Look What You Made Me Do

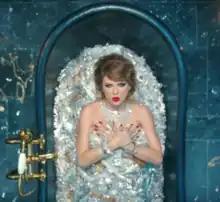
The bathtub scene in the music video. The diamonds used were said to be authentic and worth over $10 million, and a lone dollar bill can be seen.

Swift has said that part of the premise of the video is rooted in the idea that, "If everything you write about me was true, this is how ridiculous it would look." It is a satirical send-up of media theories about her true intentions that have little validity. The video begins with an overhead shot of a cemetery before the camera zooms in on a grave with a headstone that reads "Here lies Taylor Swift's reputation." After that, a zombie Swift, wearing the dress from her "Out of the Woods" music video, crawls out of the grave before proceeding to dig another grave for her Met Gala 2014 self. The next scene shows Swift in a bathtub filled with diamonds, with a necklace spelling out "No" next to a ring, supposedly sending up tabloid press rumors of her past romantic relationships. She is then seen seated on a throne while snakes surround her and serve tea. Swift later crashes her golden Bugatti Veyron on a post and sings the song's chorus holding a Grammy as the paparazzi take photos. She is also seen swinging inside a golden cage, robbing a streaming company in a cat mask, and leading a motorcycle gang. Afterward, she gathers a group of women at "Squad U" and dances with a group of men in another room. Then, she is seen standing on top of the wing of a plane in an airport hangar, sawing off the wing in half and spray-painting "reputation" in pink on the side of the plane. At the video's climax, Swift is seen standing on a T-shaped throne mountain while clones of herself (from her past music videos, stage performances, and red-carpet appearances) struggle and fight against each other trying to reach her. The Swift at the top of the mountain stretches out her arms, and all the other Swifts fall off the mountain, while Swift from another scene picks up a phone and says "I'm sorry, the old Taylor can't come to the phone right now. Why? Oh, 'cause she's dead!" The video concludes with a scene of a line-up of surviving Swift clones bowing in the hangar while Swift stands and watches on the wing of the plane. The clones bicker with one another, describing each other as "so fake" and "playing the victim". The 2009 VMA Swift clone then says "I would very much like to be excluded from this narrative", resulting in the other Swifts yelling at her to "shut up!" in unison.